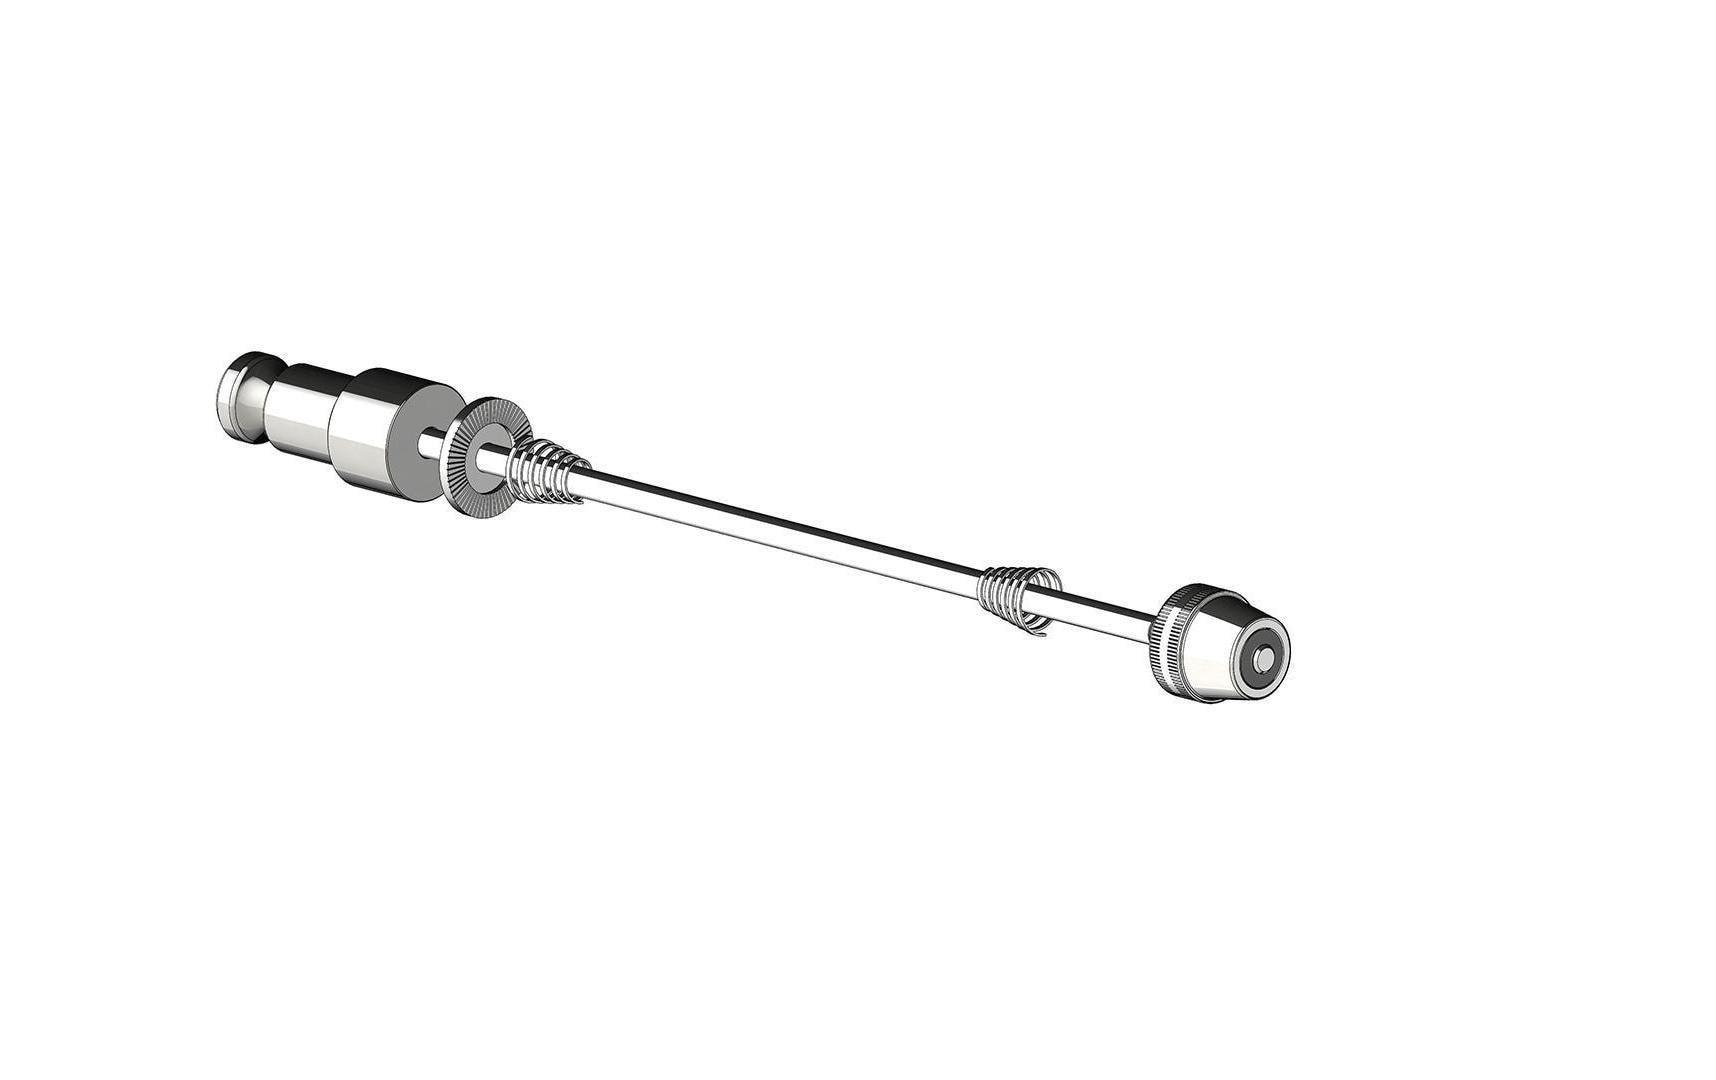
CROOZER Kupplung Schnellspanner
Brand: Croozer
Category: Sporting Goods > Outdoor Recreation > Cycling > Bicycle Parts > Bicycle Wheel Parts > Bicycle Hub Parts > Quick Releases